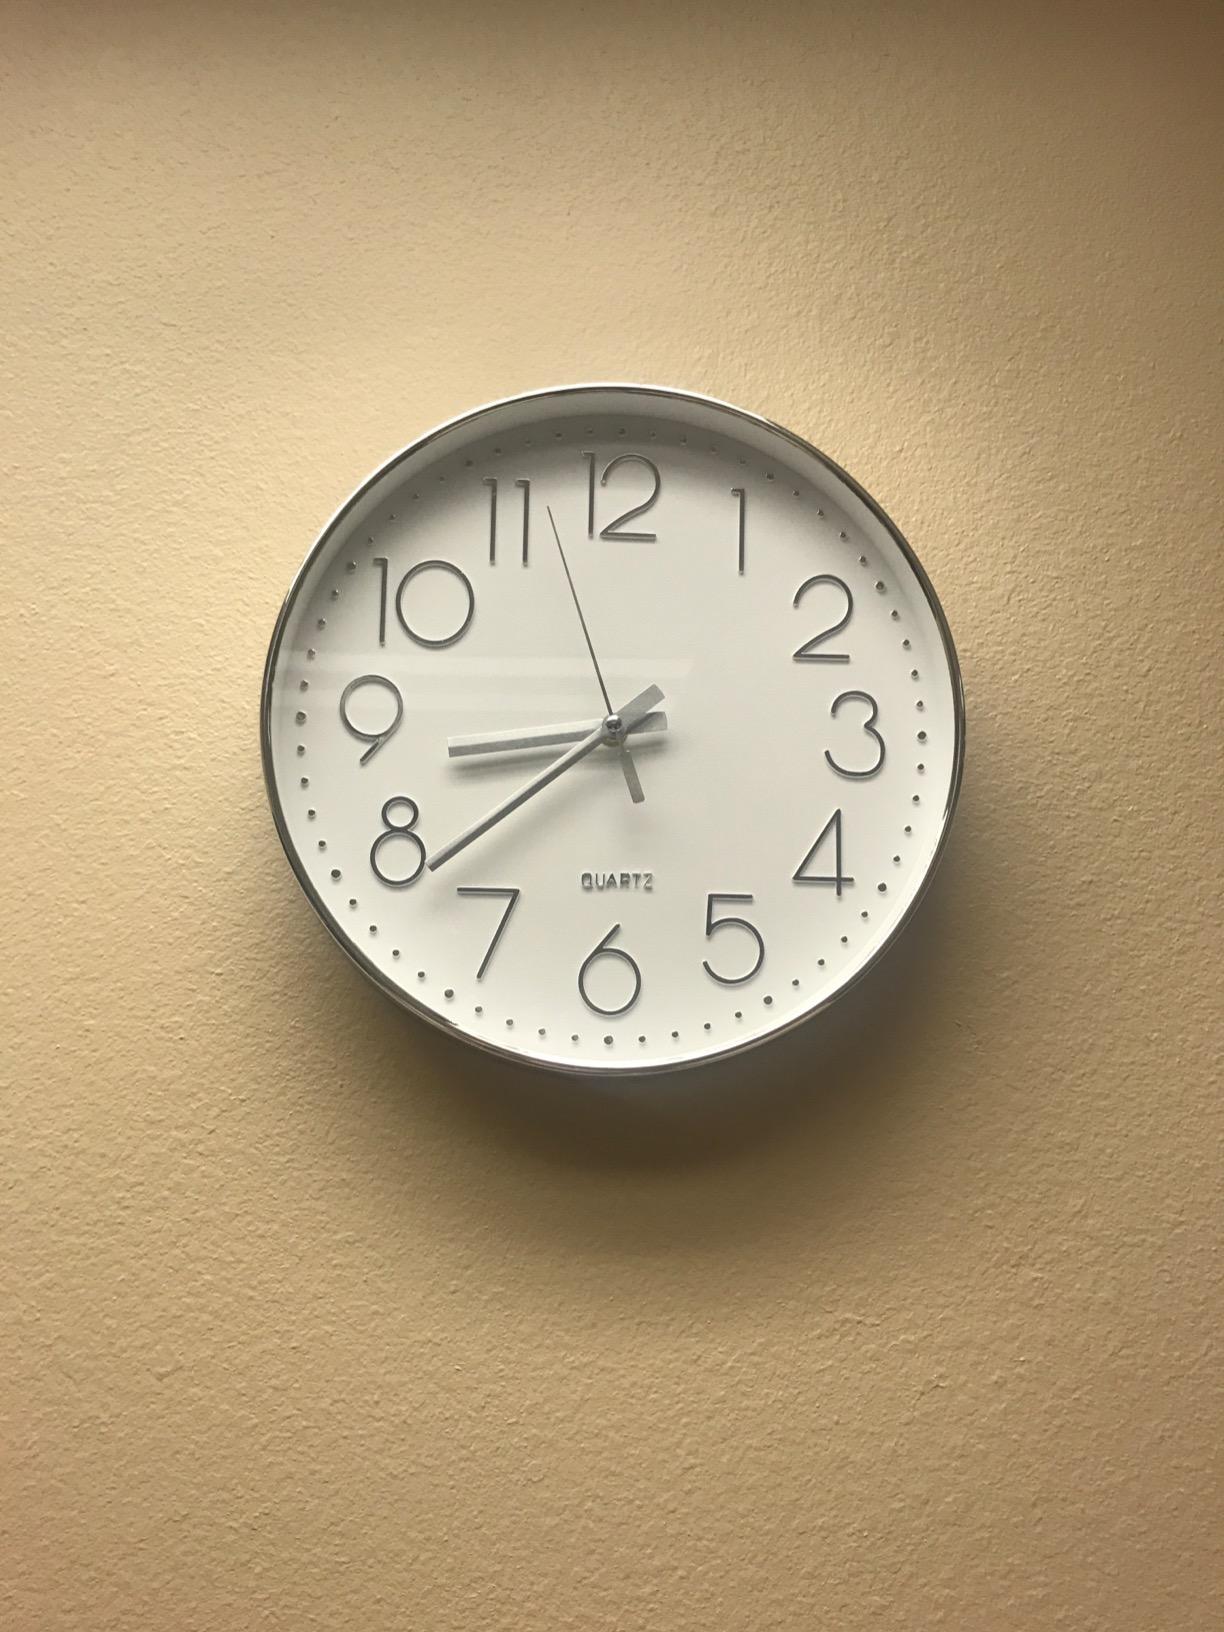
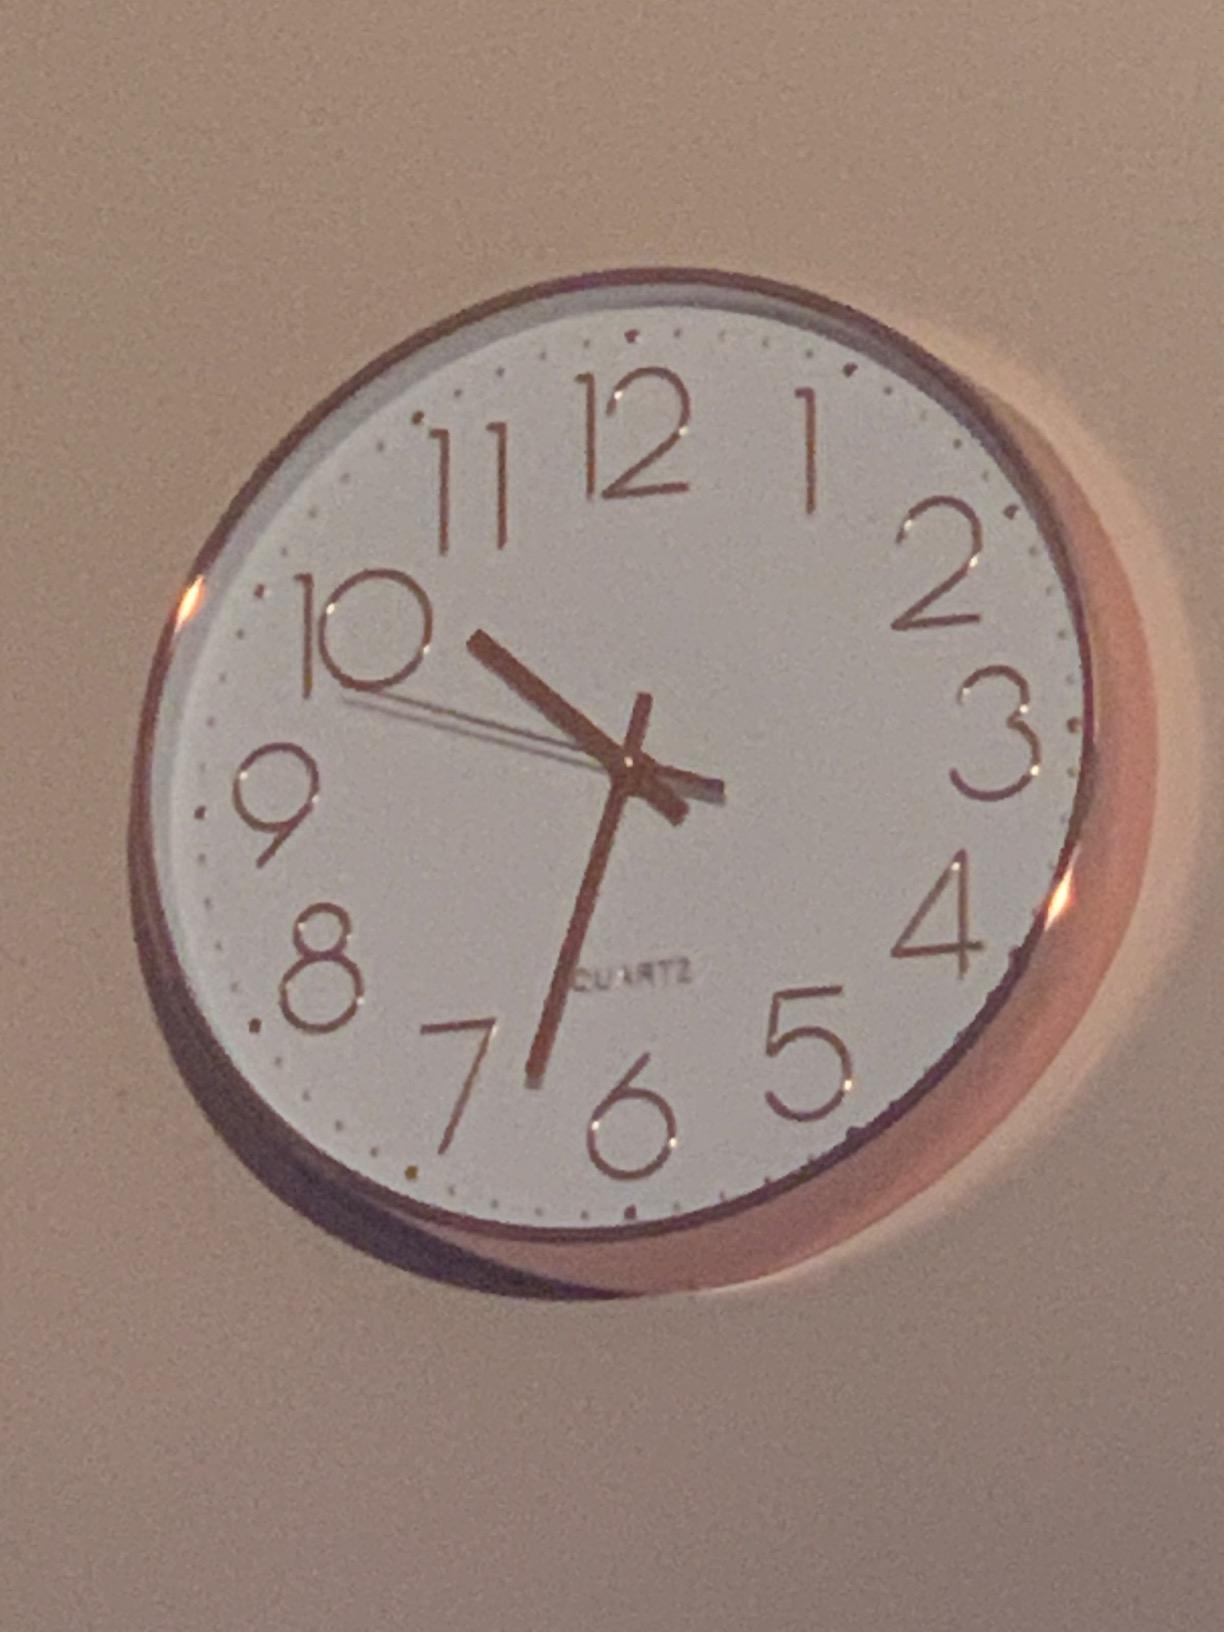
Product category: clock
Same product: no